1979 Nahariya attack

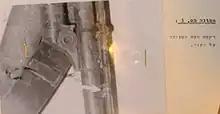
The pathologist's report, declassified in 2008, showed that 4-year-old Einat Haran's brain tissue was found on Kuntar's rifle.

Samir Kuntar and Ahmed AlAbras were convicted of murdering four people by an Israeli court in 1980, and sentenced to four life sentences, and an additional 47 years for injuries inflicted. Samir Kuntar denied killing the two civilians. Kuntar did admit to killing an Israeli policeman, adding that the goal of the operation was only to capture Israelis, not kill them.